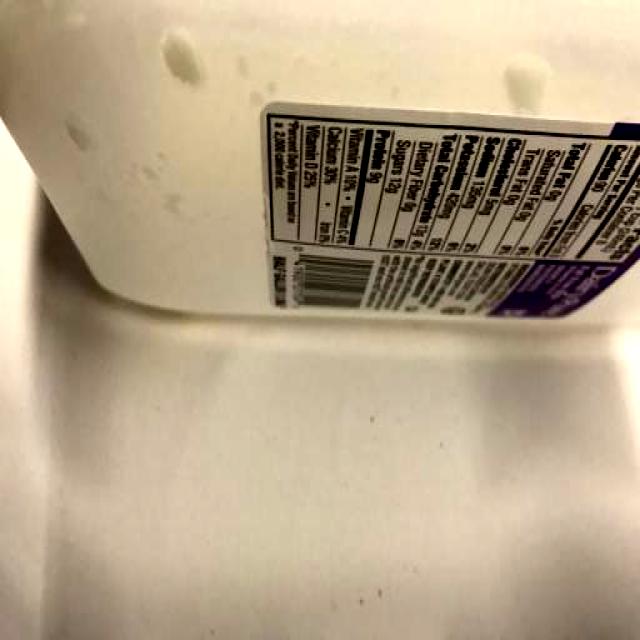
Label: Plastic